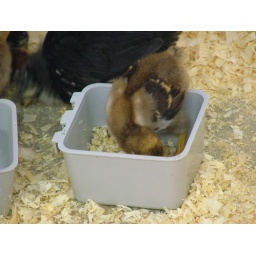
chicken in a pot